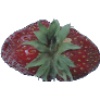
Label: Strawberry Wedge 1